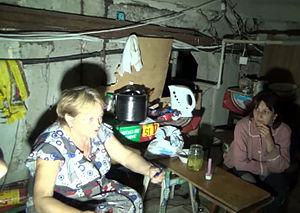
La guerre du Donbass est un conflit armé actuellement en cours ayant commencé en 2014 lors de la crise ukrainienne et se déroulant à l'Est de l'Ukraine.